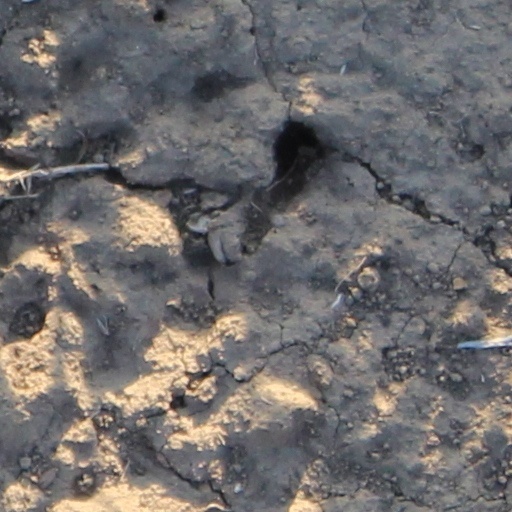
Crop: wheat